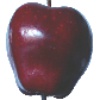
Label: red_delicious_apple